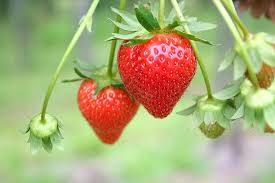
Label: Strawberry